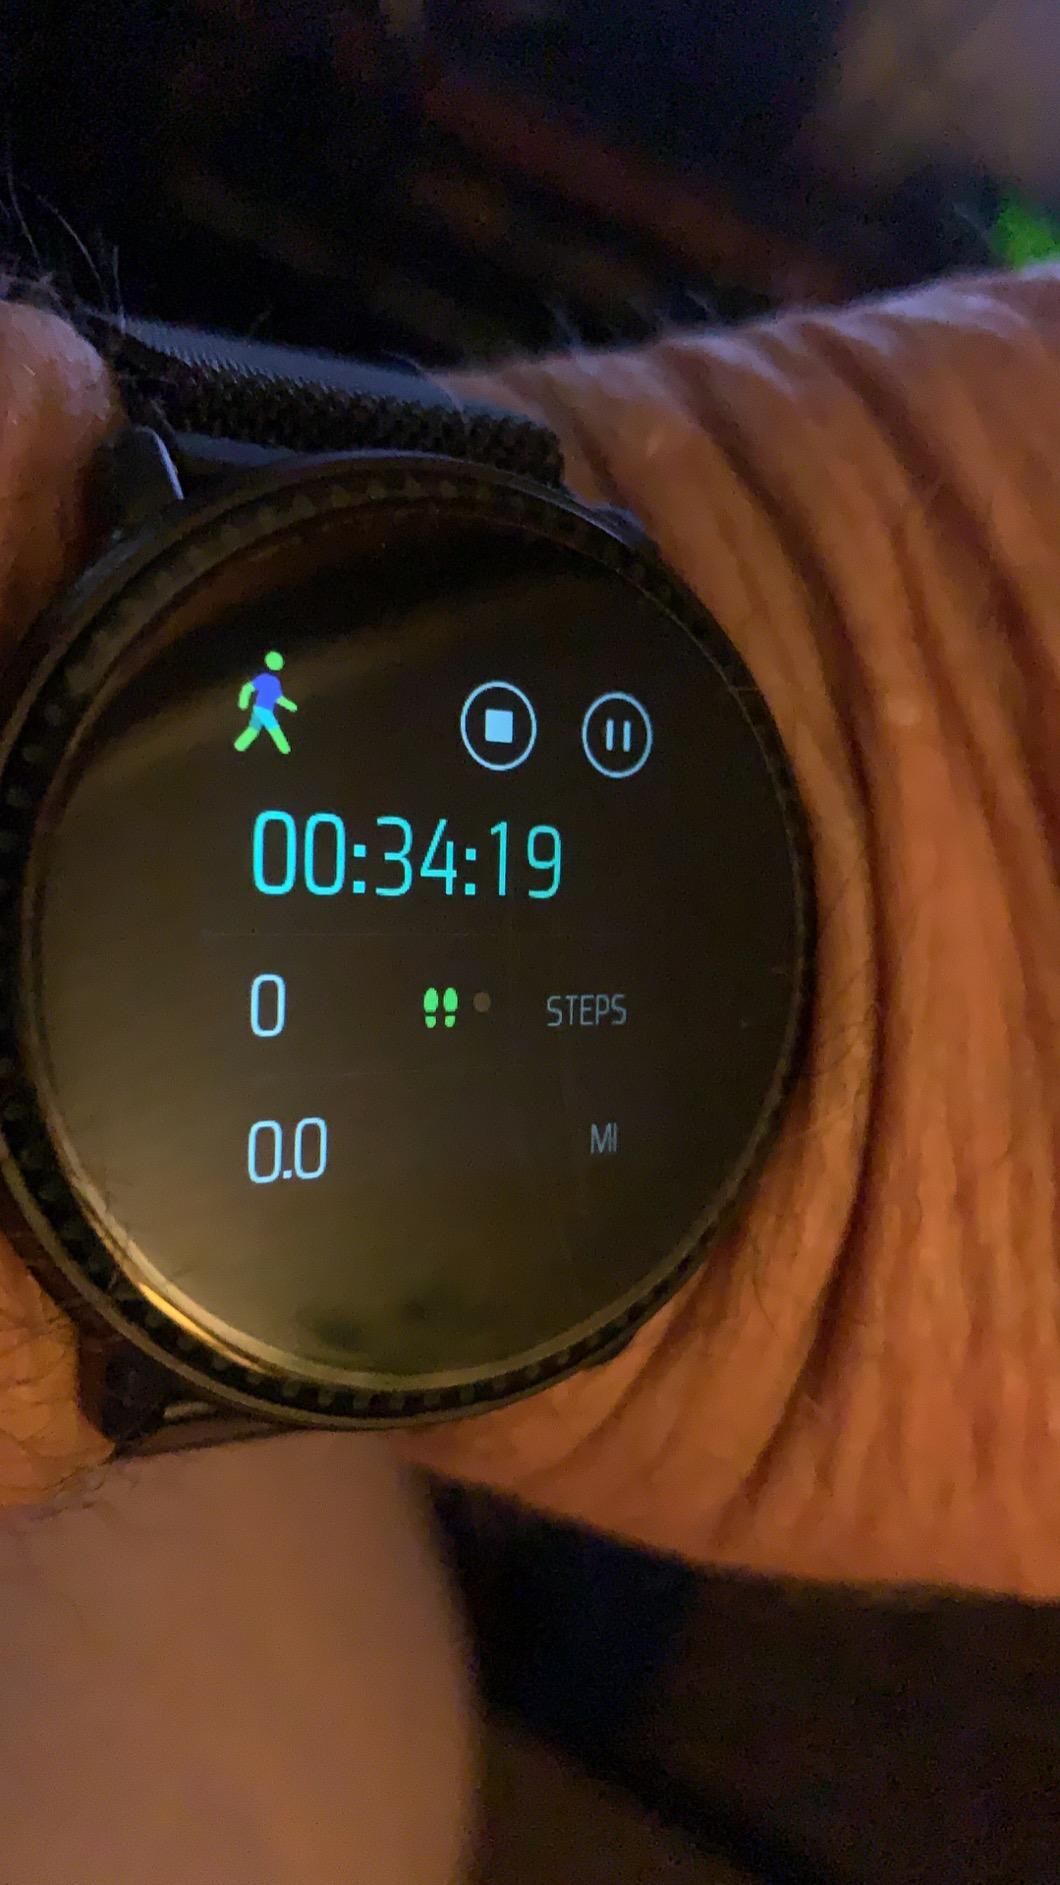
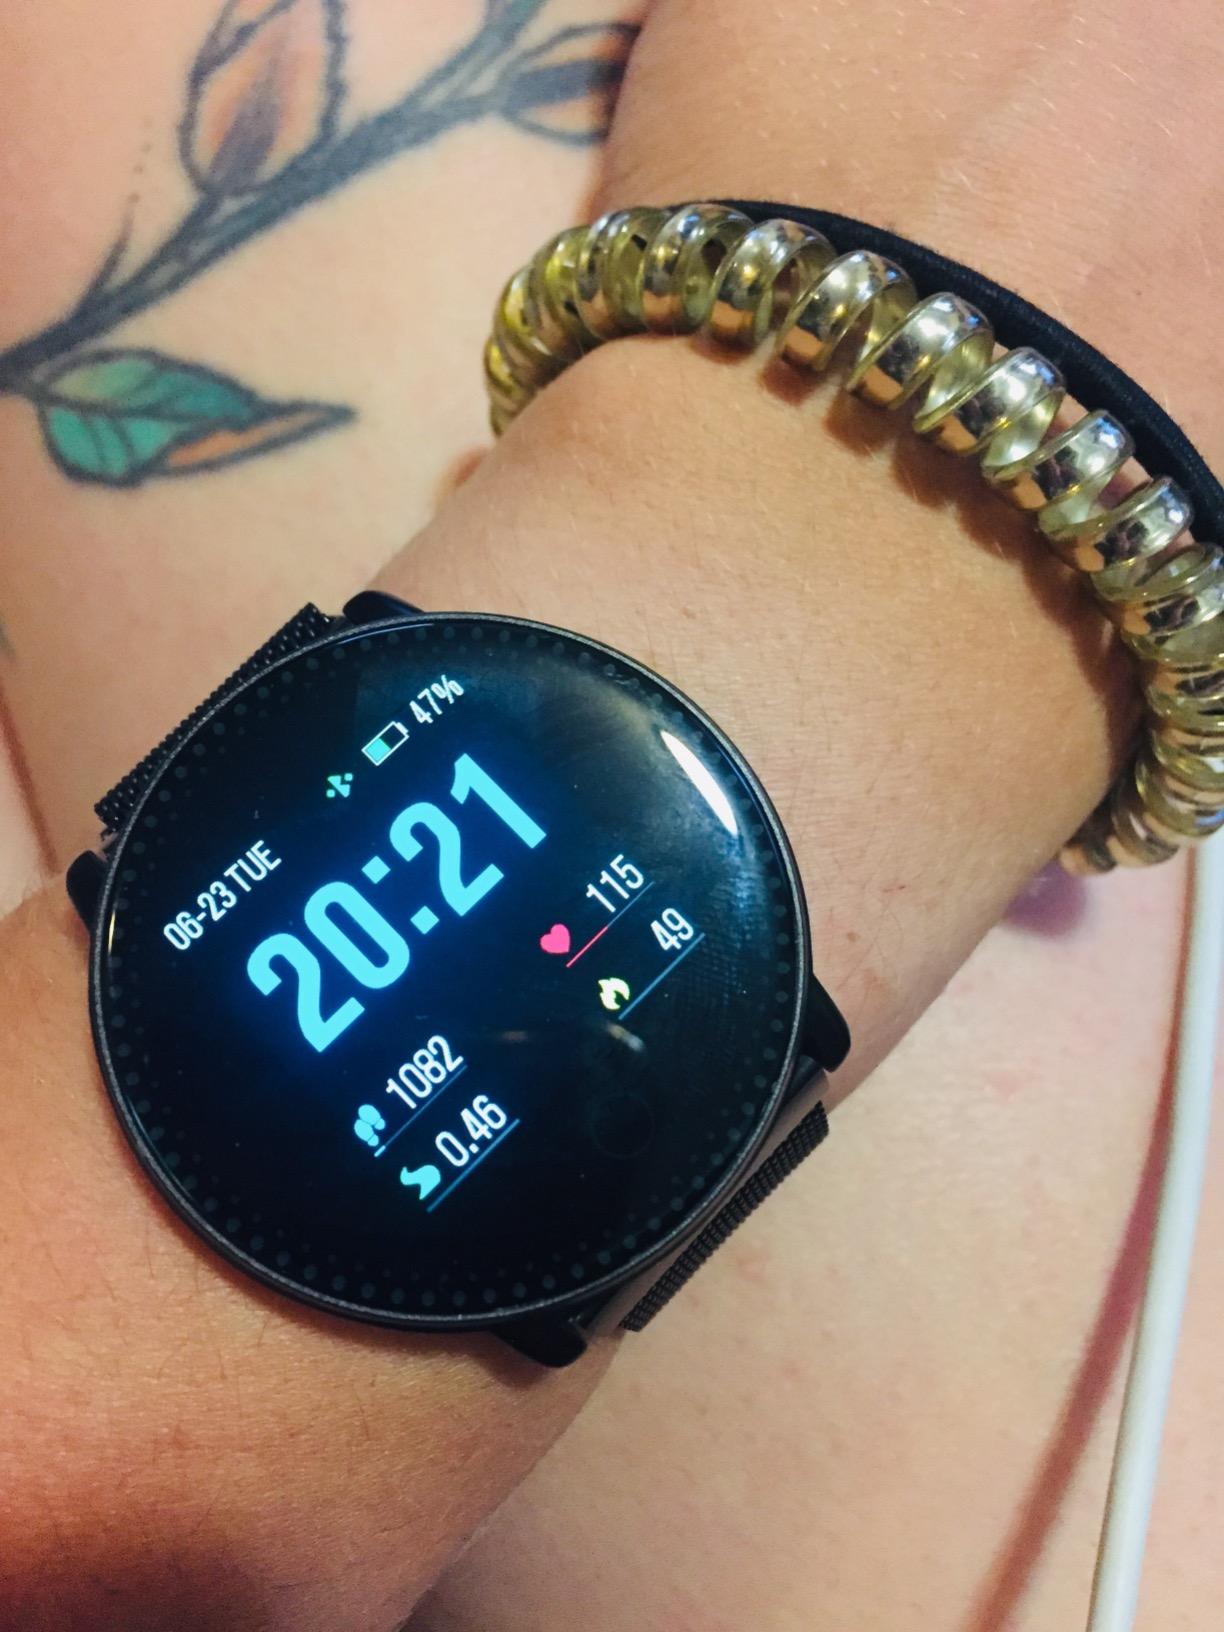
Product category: smartwatch
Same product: yes